Kyokushin

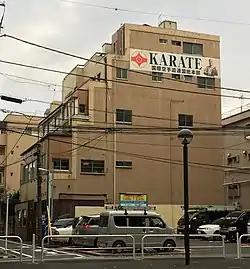

Numerous tournaments are arranged by several Kyokushin organizations. Some of the most prestigious tournaments are: